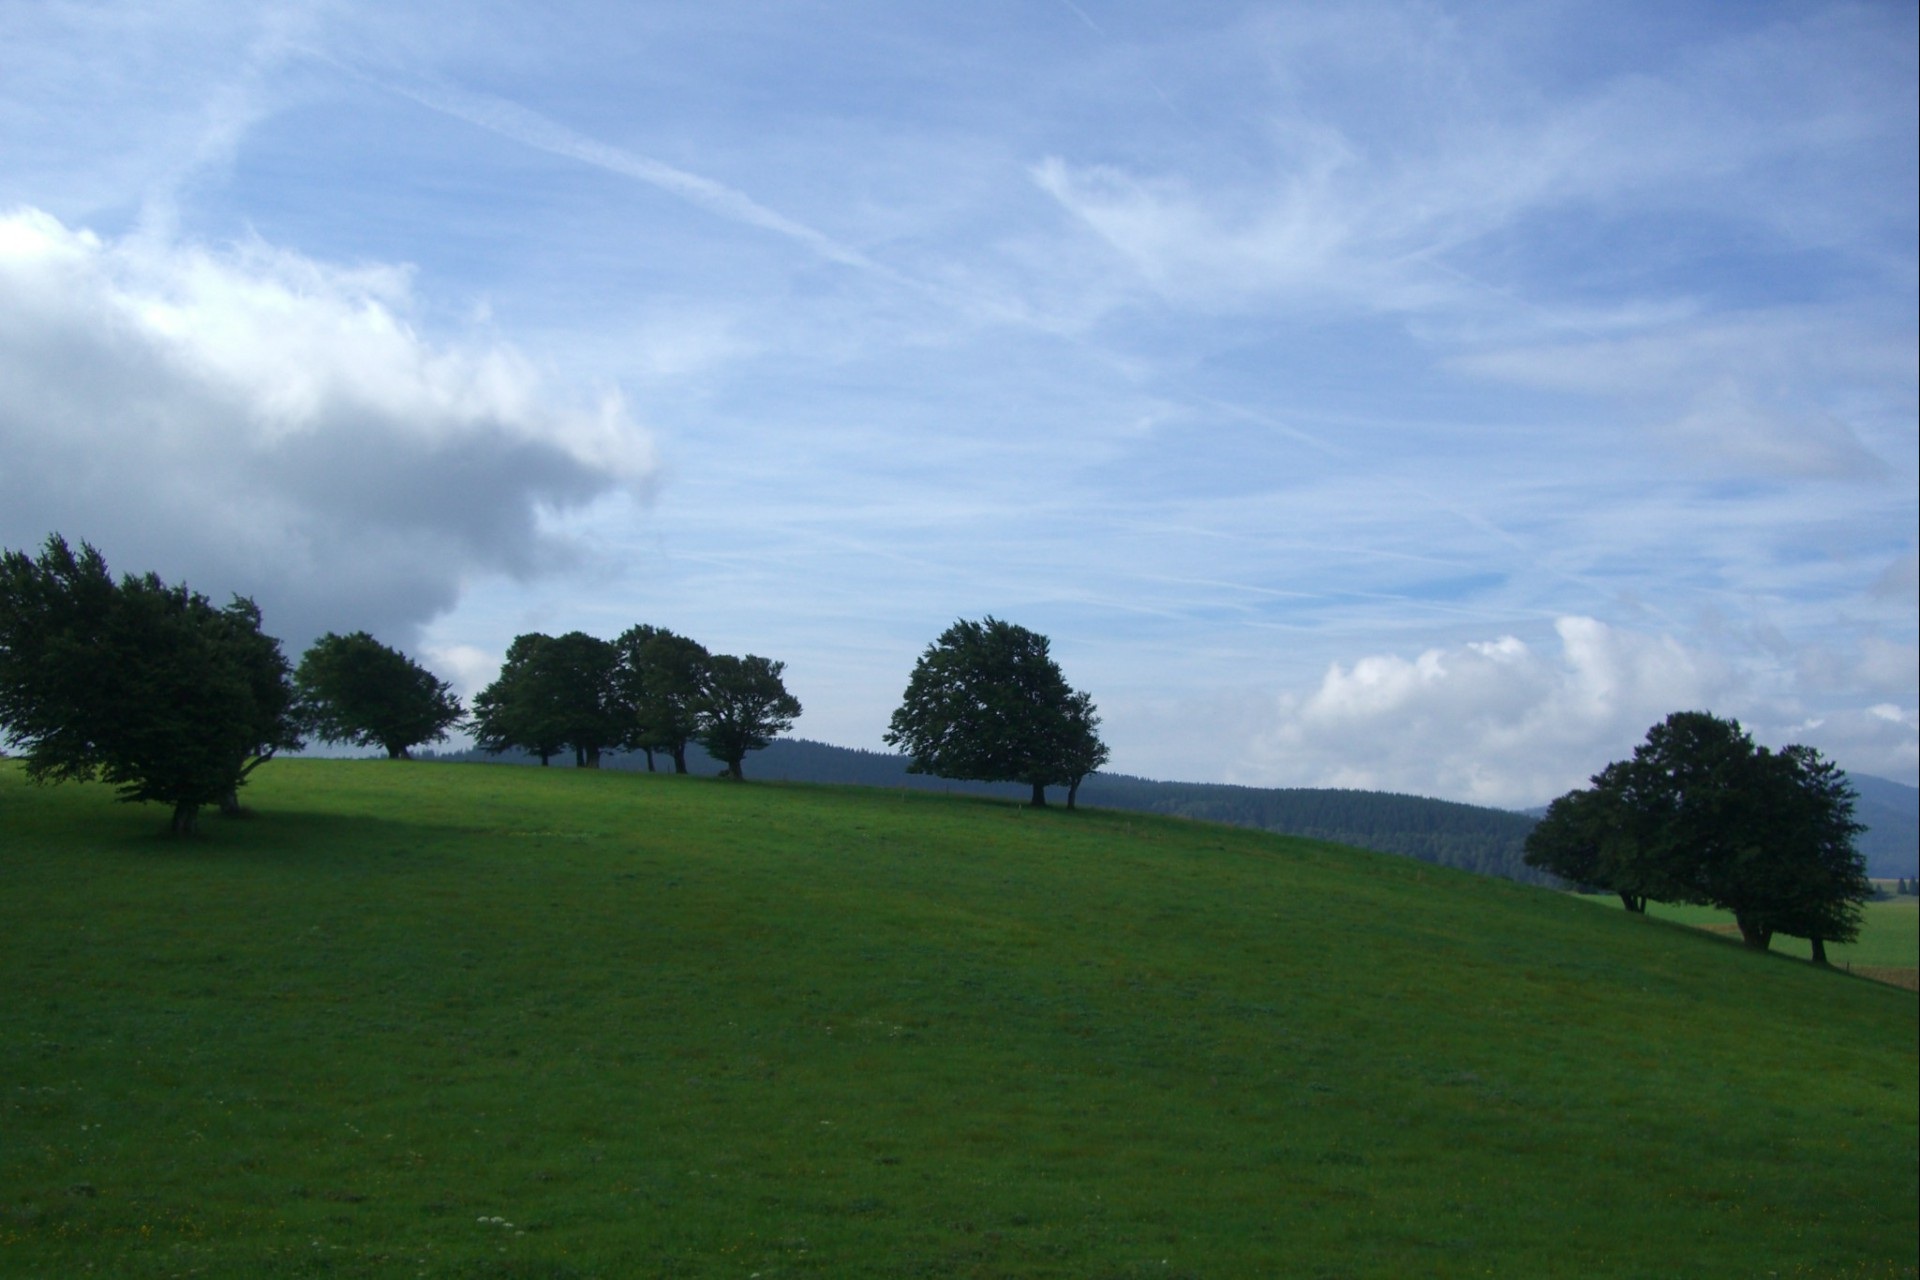
landscape, tree, nature, grass, horizon, book, mountain, cloud, structure, sky, field, lawn, meadow, prairie, hill, mountain range, green, pasture, blue, plain, golf course, trees, clouds, grassland, black forest, rural area, schauinsland, meteorological phenomenon, atmosphere of earth, woody plant, mountainous landforms, weather book